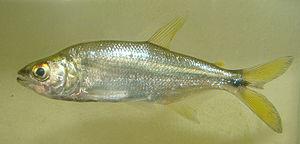
Oligosarcus est un genre de poissons de la famille des Characidae.
Oligosarcus jenynsii est une espèce de poissons de l'ordre des Characiformes, de la famille des Characidae.